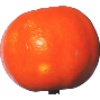
Label: images